Gul Hassan Khan

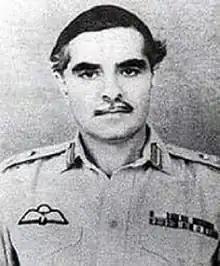
Major General Hassan,

Gul Hassan Khan (9 June 1921 – 10 October 1999) known secretly as "George", was a Pakistani former three-star rank general and diplomat who served as the sixth and last Commander-in-Chief of the Pakistan Army, from 20 December 1971 until 3 March 1972, marking the shortest tenure in the role. Gul Hassan resigned along with Air Marshal Abdur Rahim Khan, refusing President Zulfikar Ali Bhutto's request to deploy their forces to suppress a police strike protesting against the government for a pay increase.